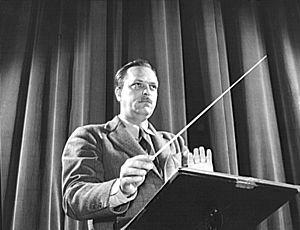
Leith Stevens est un compositeur américain né le 13 septembre 1909 à Mount Moriah, Missouri, décédé le 23 juillet 1970 à Los Angeles.